Marco Mengoni

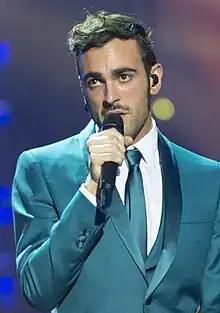
Mengoni performing at the Eurovision Song Contest 2013

After moving to Milan, in February 2013 Mengoni competed in the 63rd Sanremo Music Festival with the songs "L'essenziale" and "Bellissimo", the latter written by Gianna Nannini. On 12 February 2013, "L'essenziale" won against "Bellissimo" as the song to be performed by Mengoni during the next stages of the competition. During the fourth night, he also performed a cover of Luigi Tenco's "Ciao amore, ciao". On 16 February 2013, Mengoni was announced the winner of the competition. During the same night, an internal jury also chose Mengoni among the other participants to the competition as the Italian entry in the Eurovision Song Contest 2013.